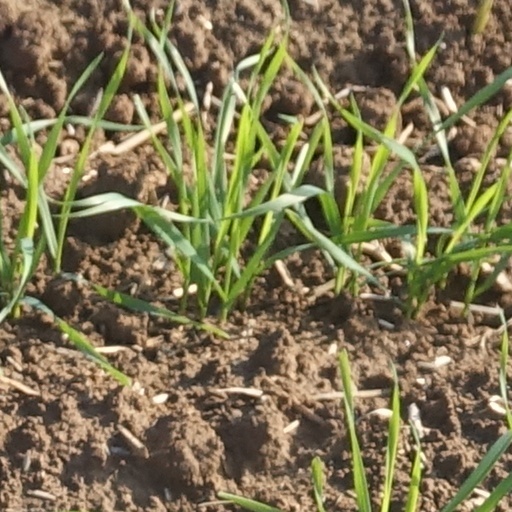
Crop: wheat